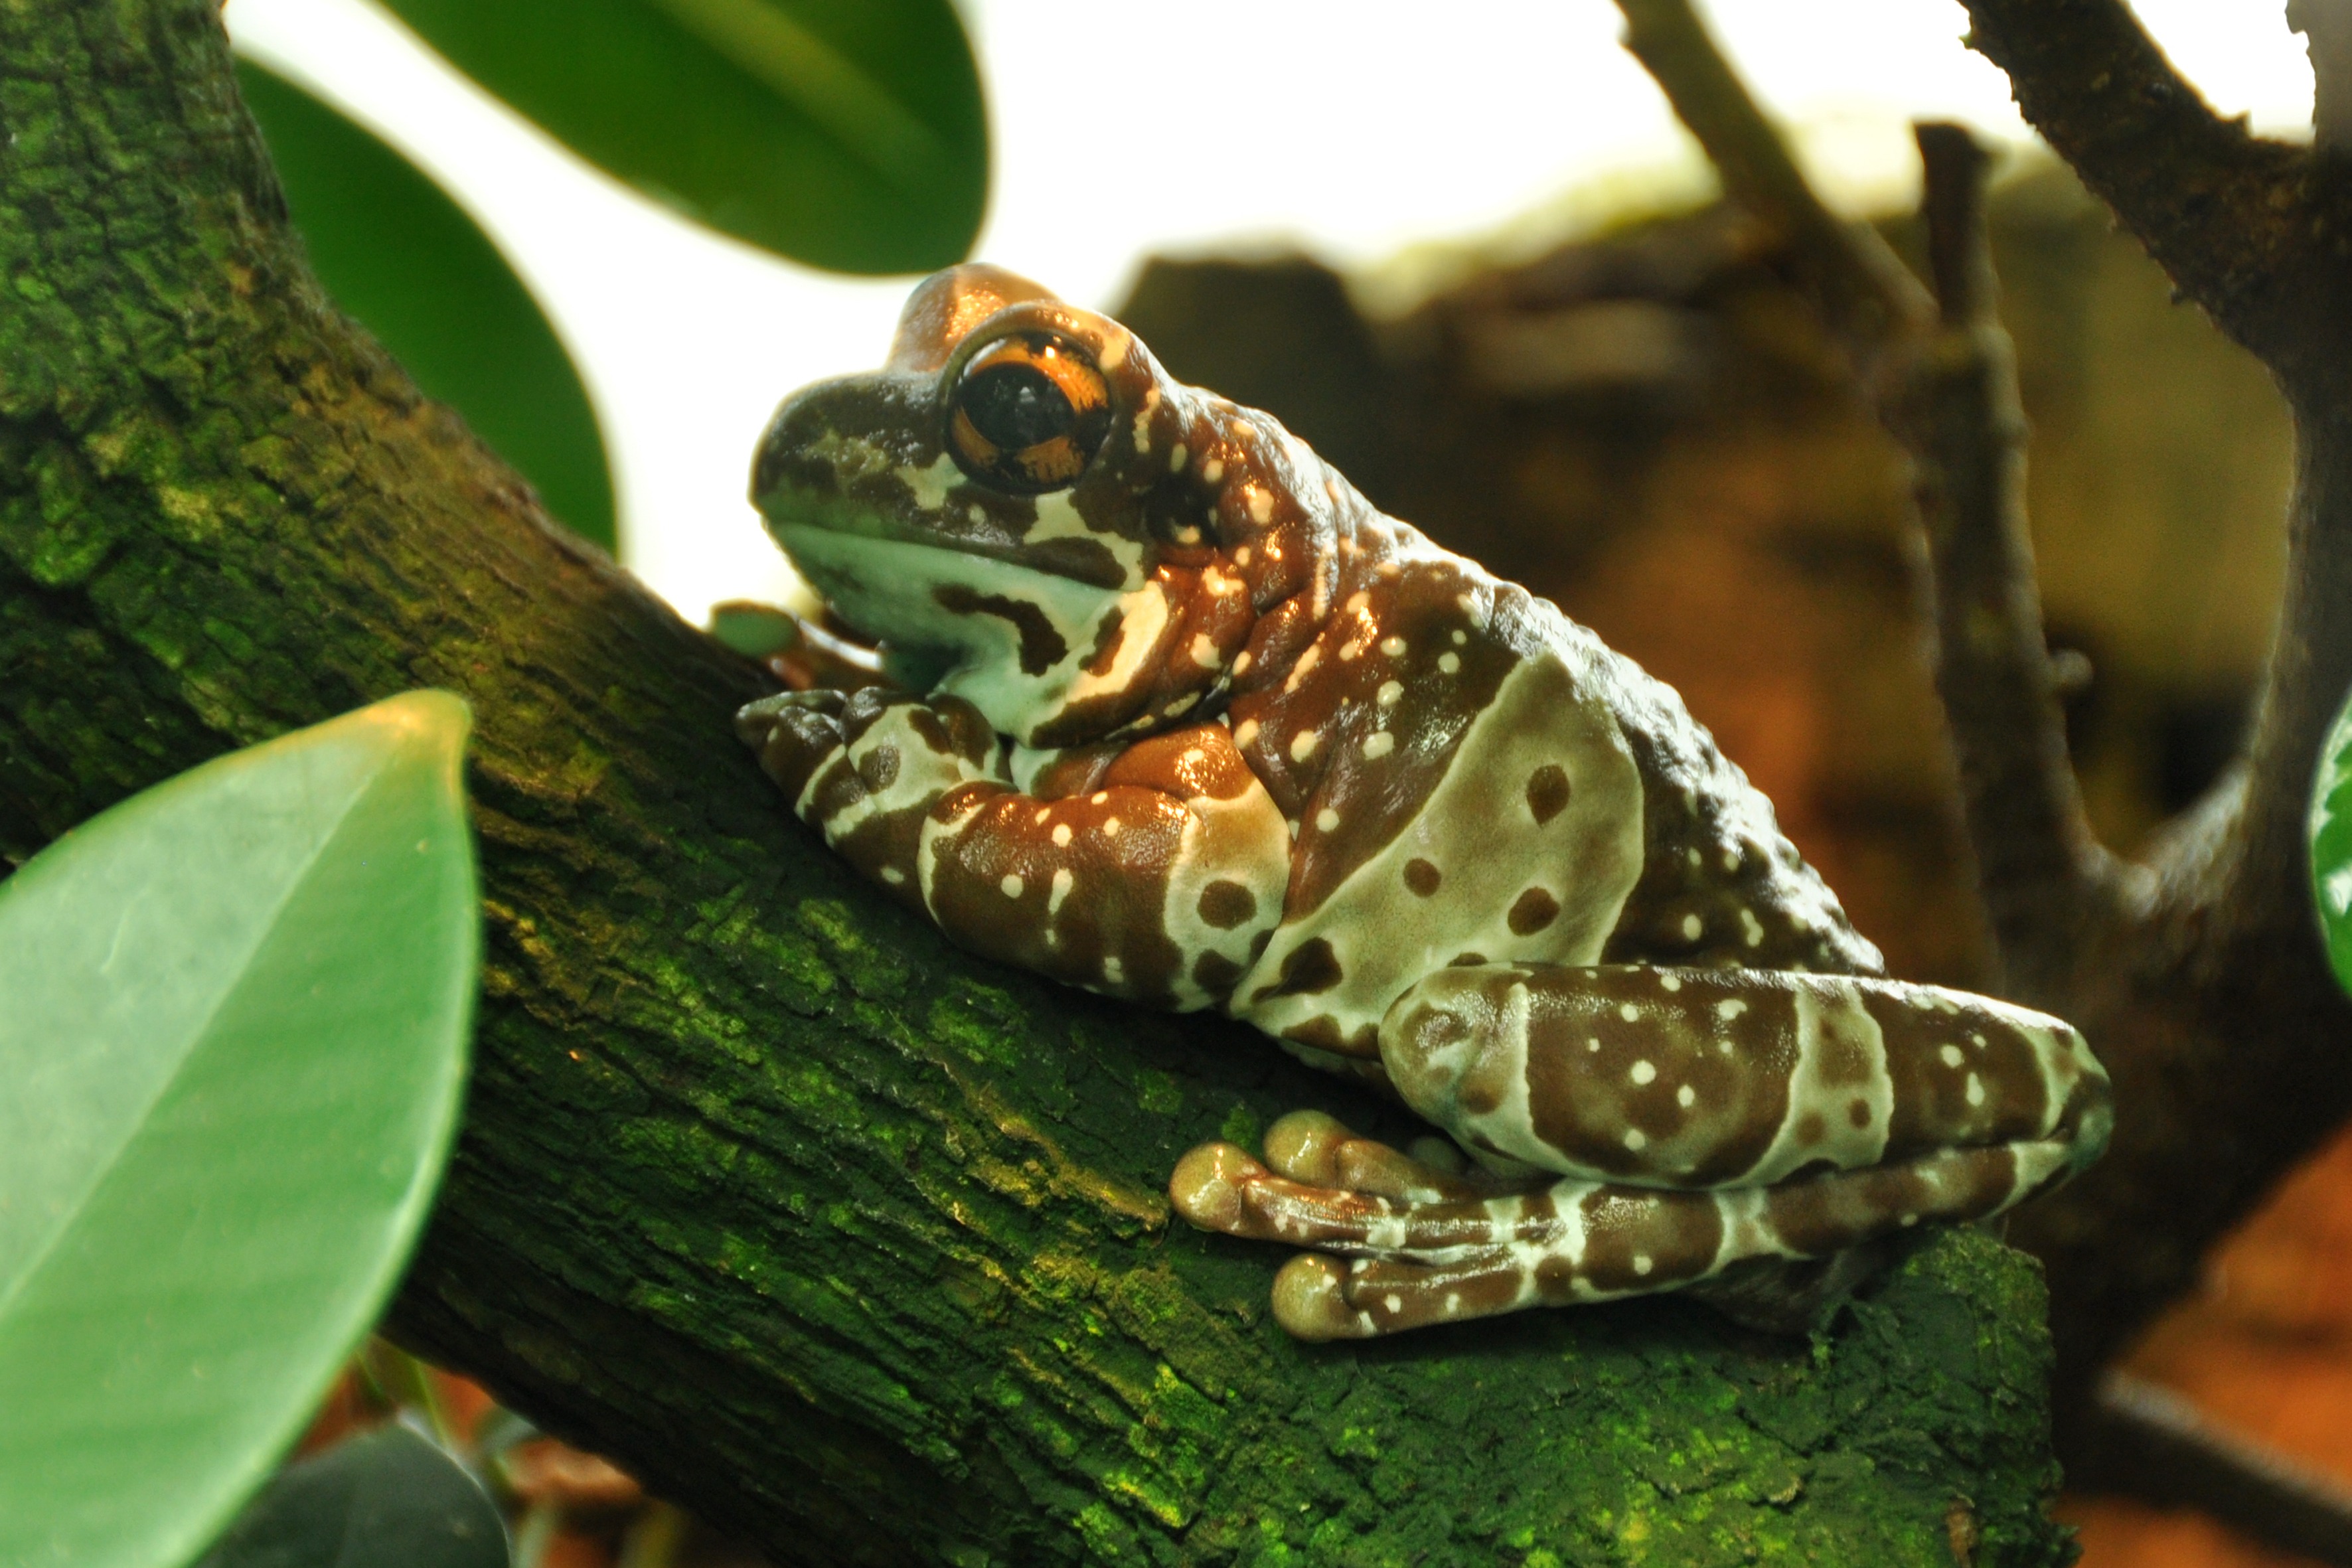
flower, animal, wildlife, green, jungle, insect, botany, frog, amphibian, fauna, tree frog, vertebrate, exotic, macro photography, ranidae, brown points